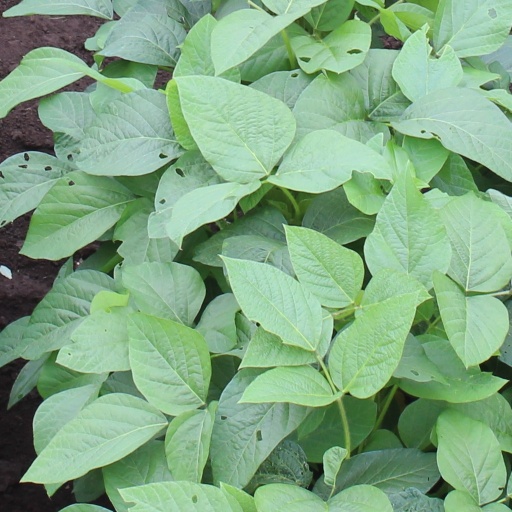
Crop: soybean